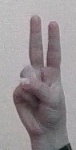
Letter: taa